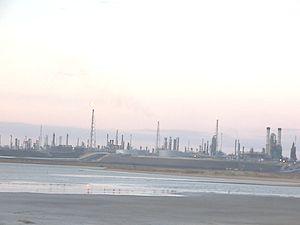
Le secteur de l'énergie au Venezuela est dominé par le pétrole qui fournit 84,5 % de la production d'énergie primaire et 57,3 % de la consommation d'énergie primaire du pays en 2014, et le gaz naturel : 10,6 % de la production et 30,2 % de la consommation ; l'hydroélectricité couvre 11,1 % de la consommation.